William Carvalho

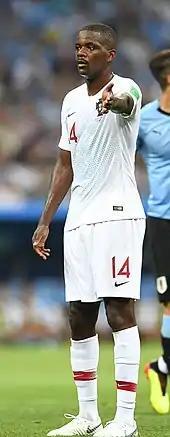
Carvalho playing for Portugal at the 2018 FIFA World Cup

Eligible for both Portugal and Angola, Carvalho chose to represent the former. When he was still part of the Portugal under-20s, the Angolan Football Federation tried to call him up, but was rejected.